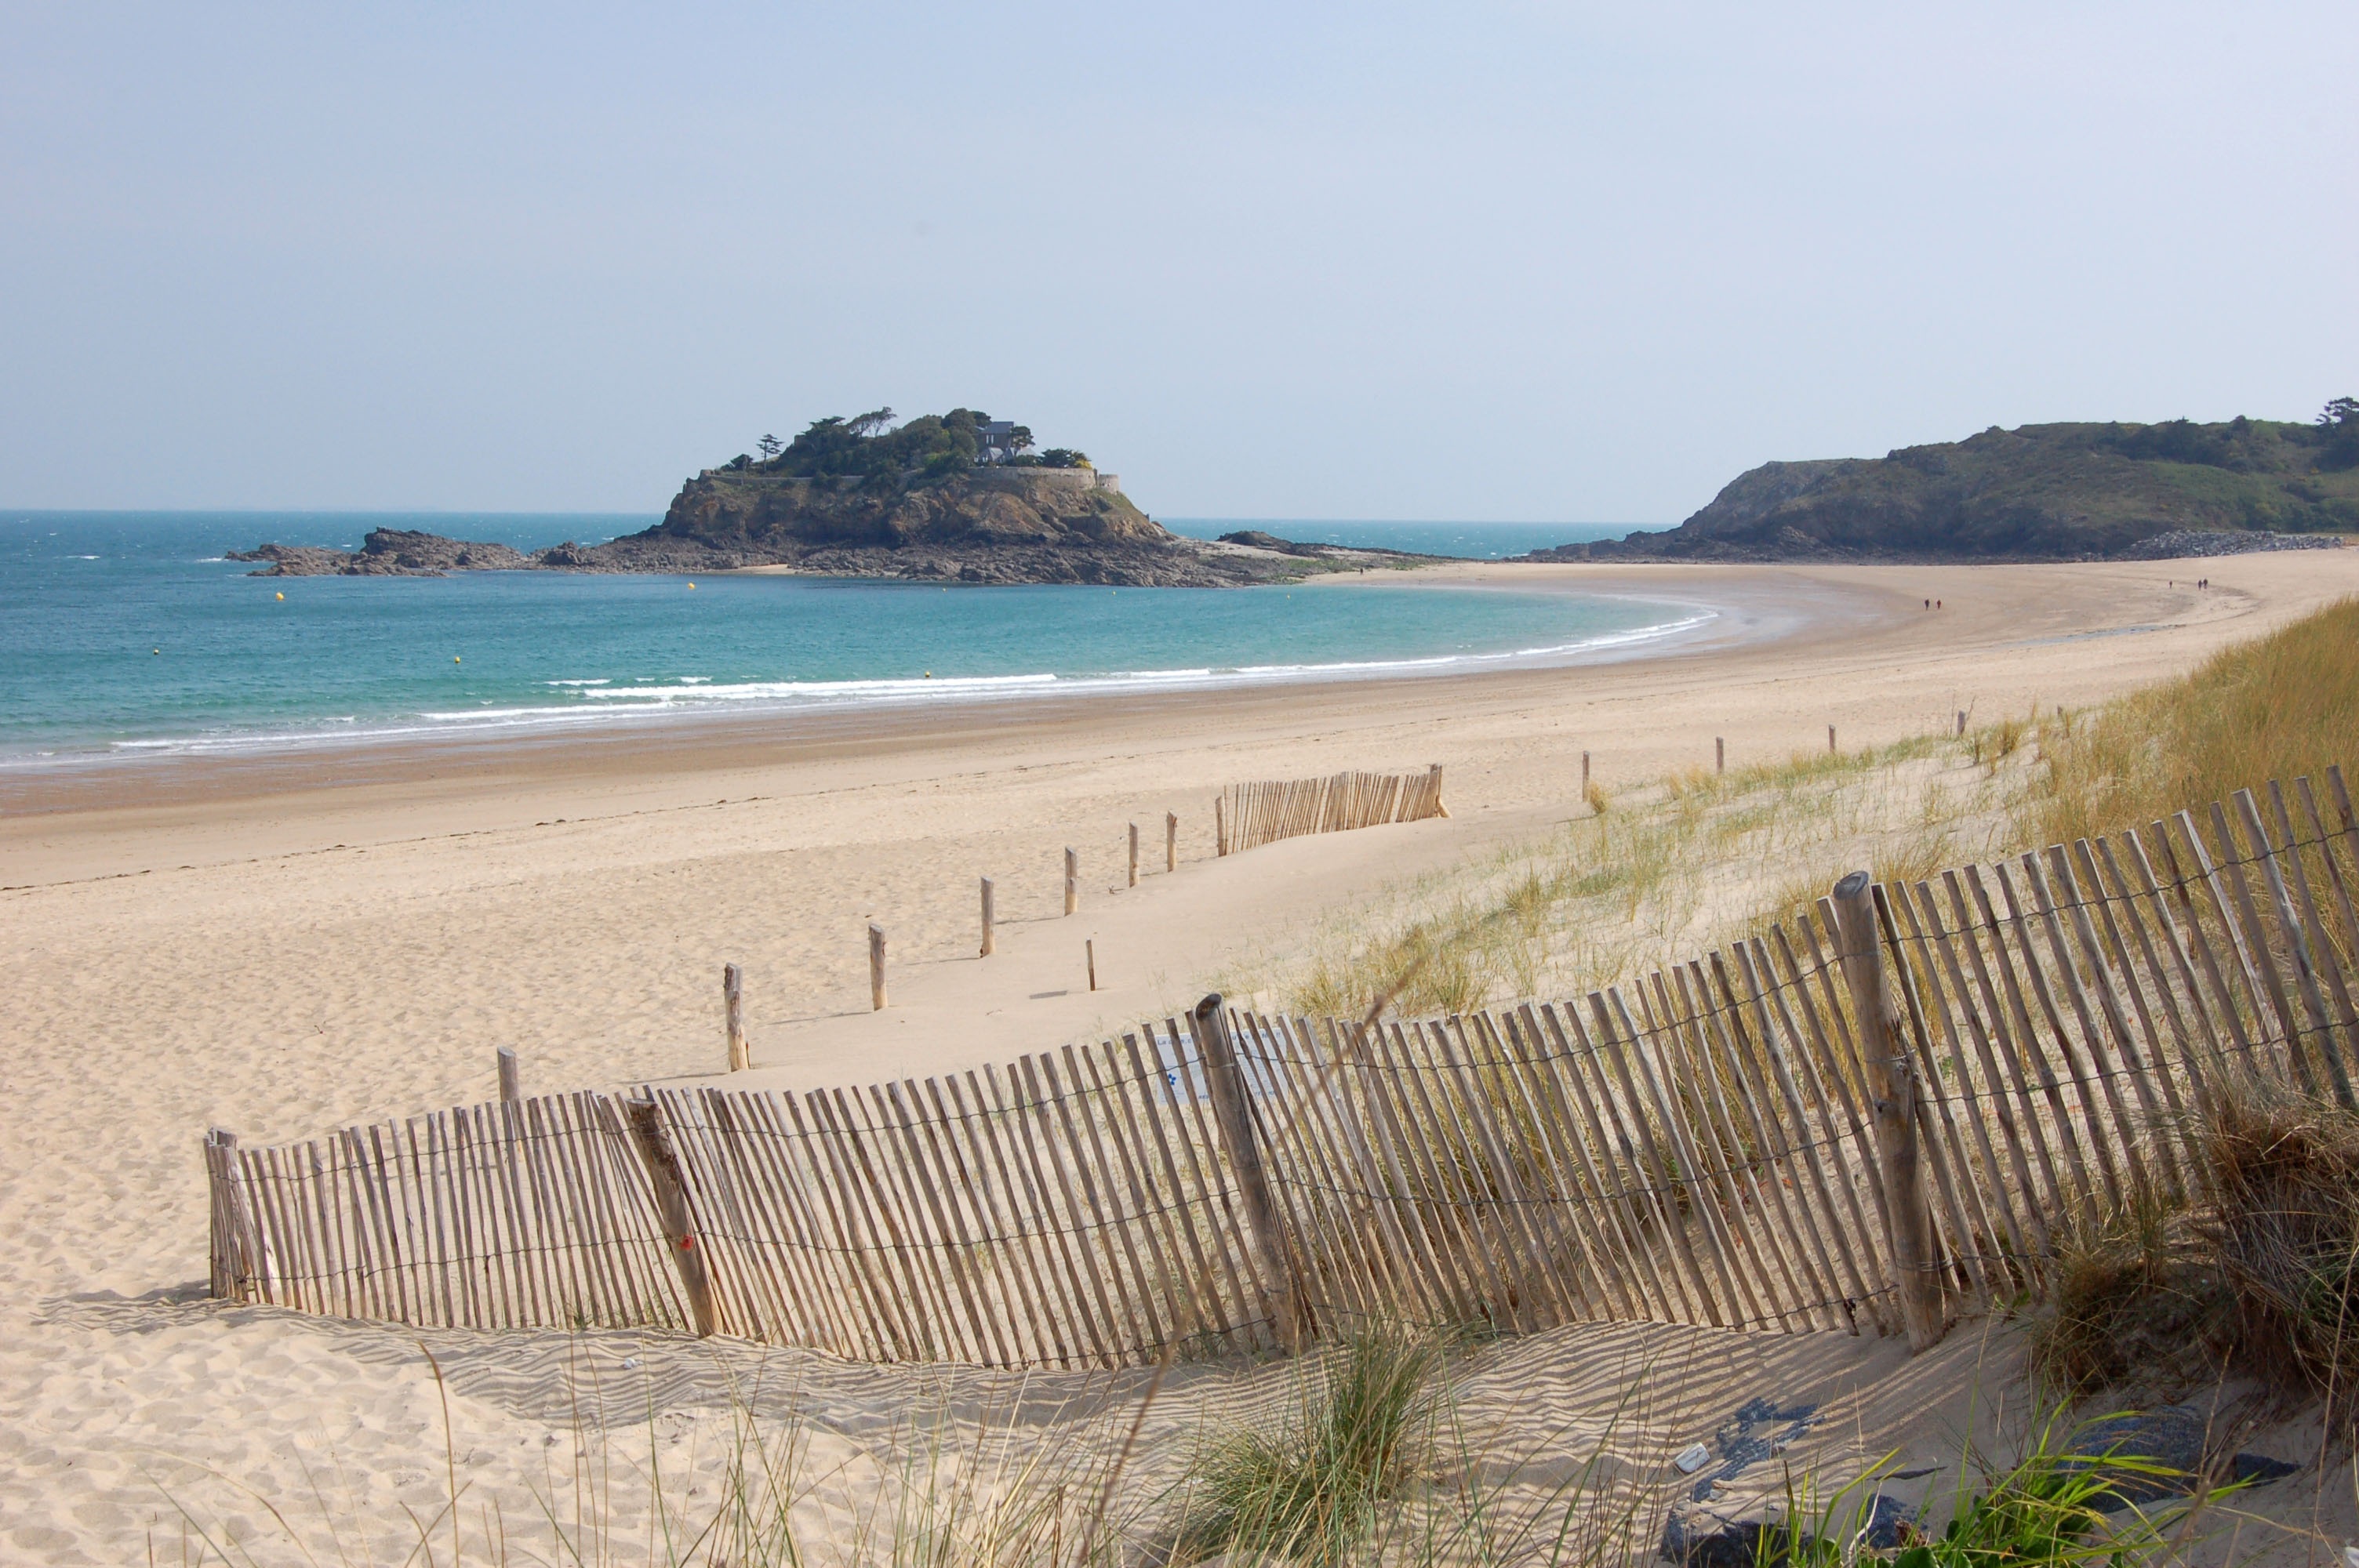
beach, landscape, sea, coast, sand, ocean, fence, shore, vacation, france, bay, body of water, booked, cape, brittany, st malo